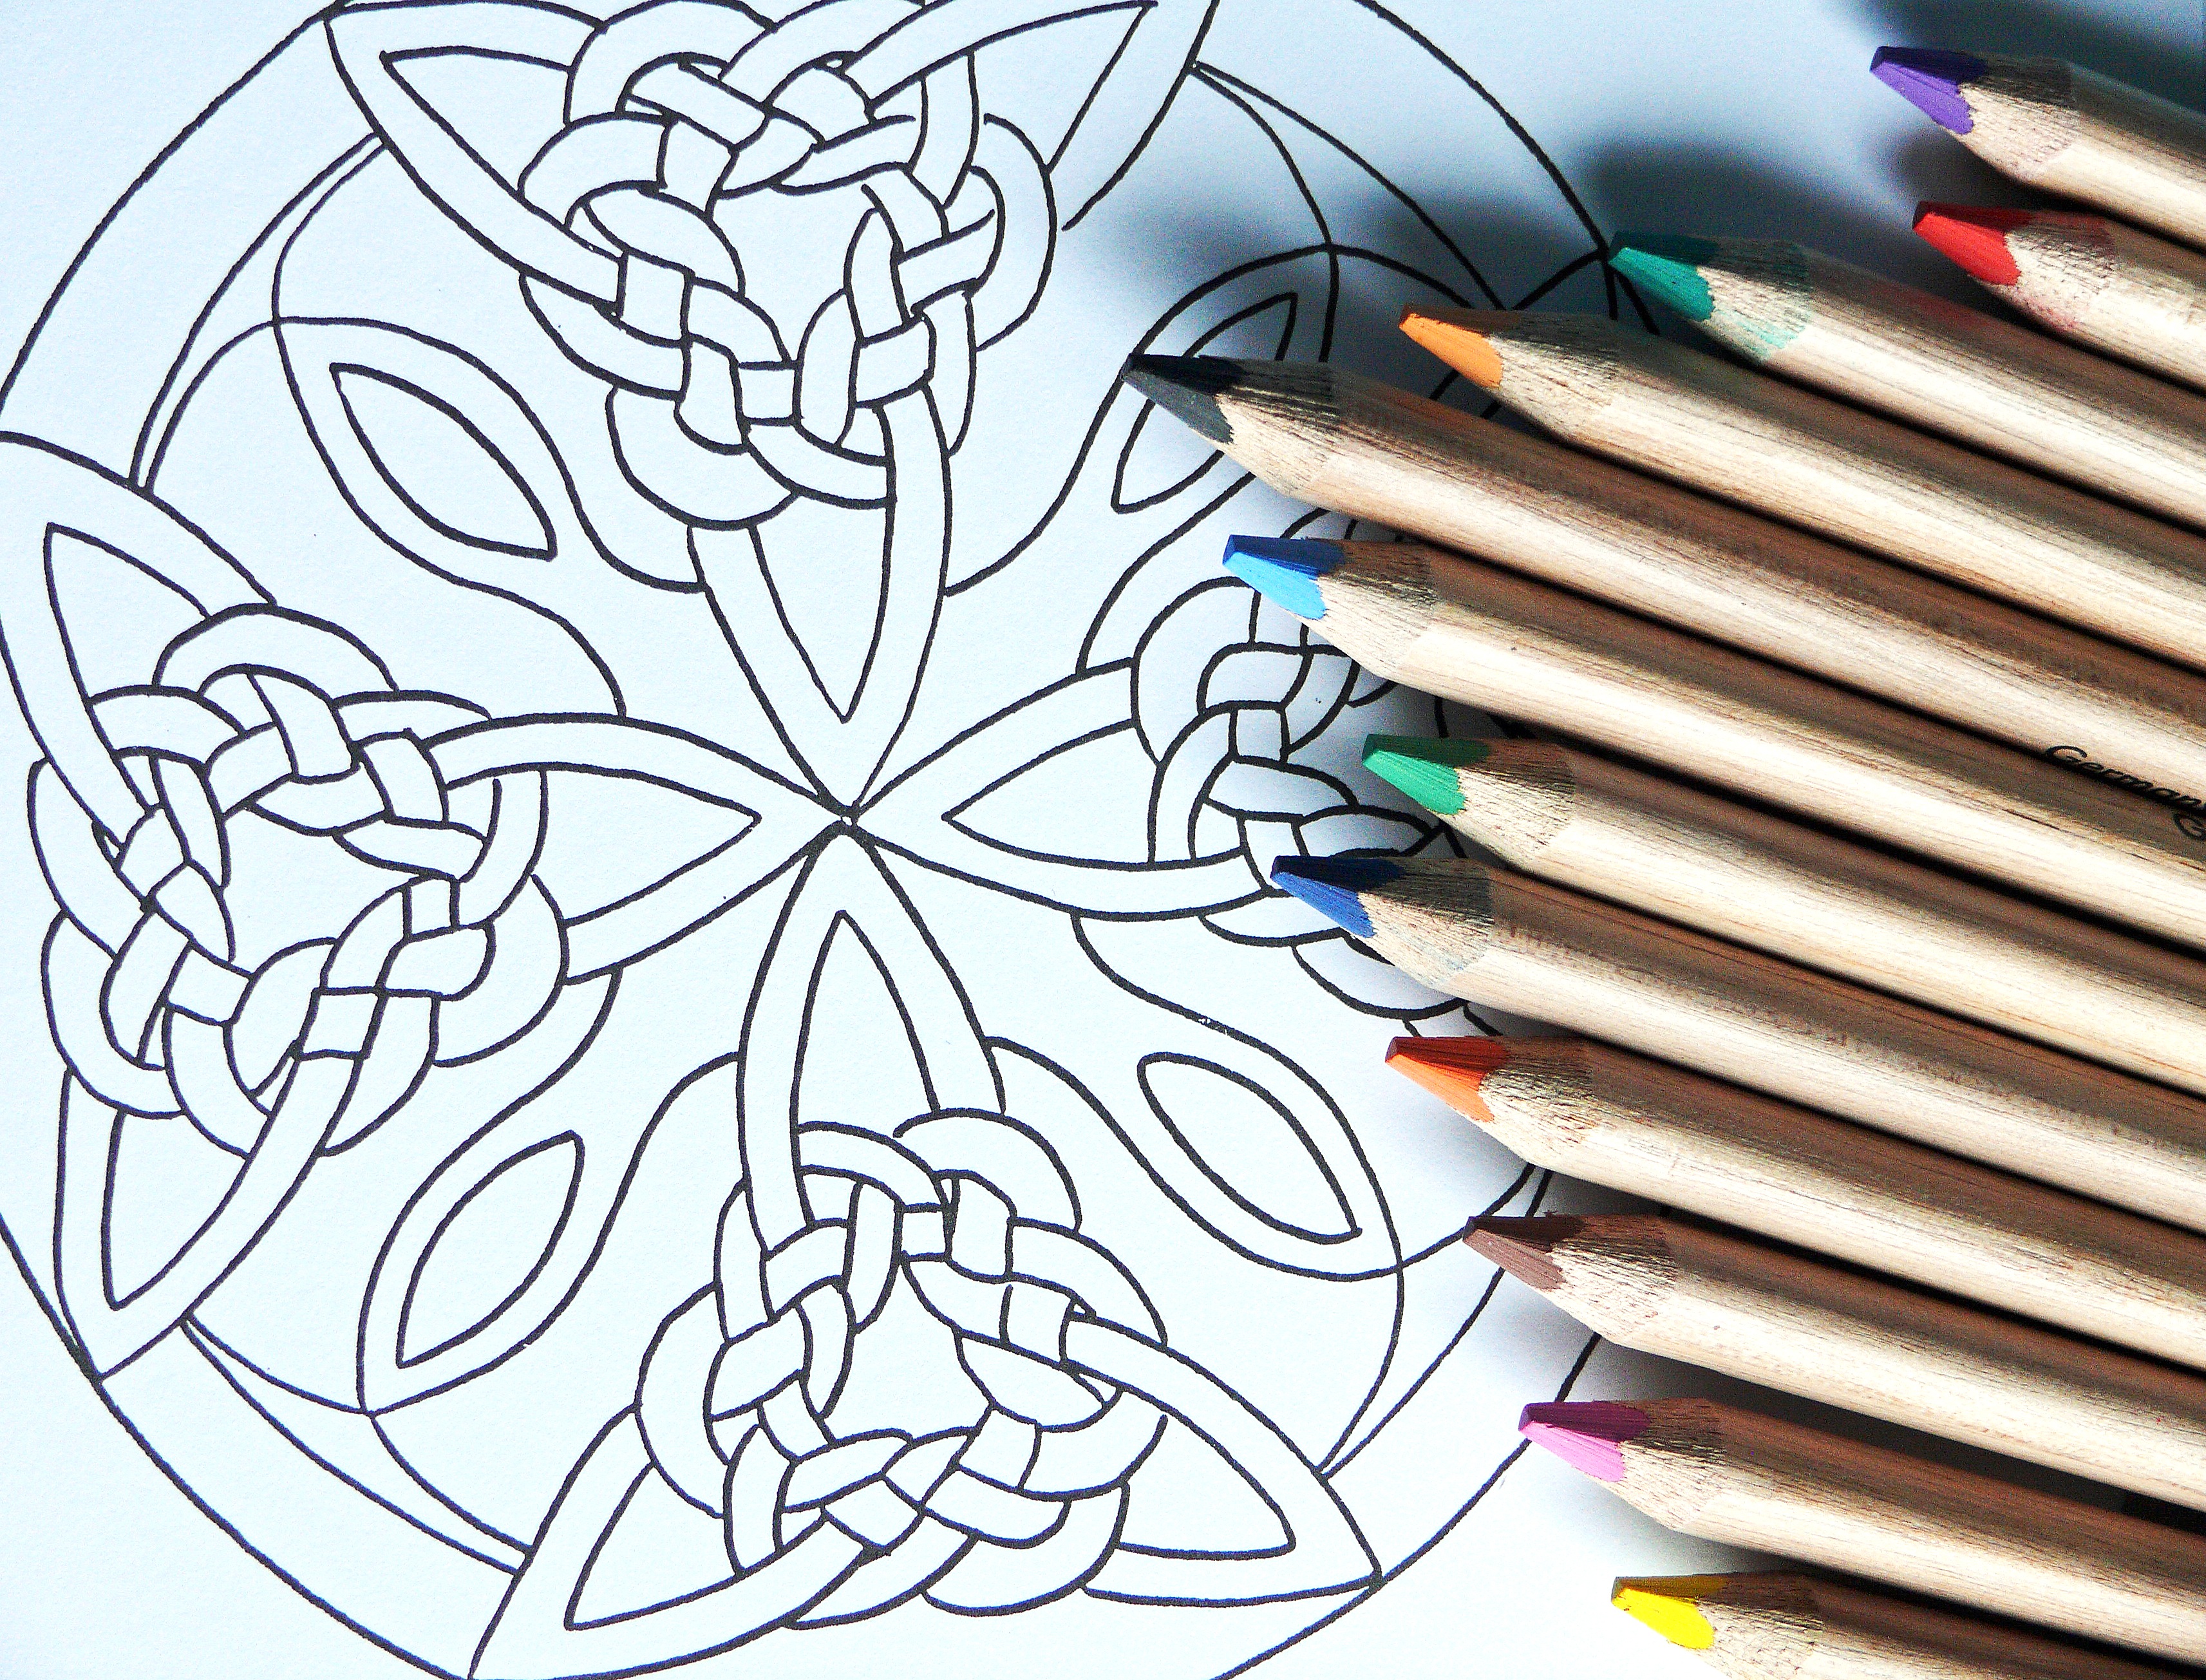
black and white, white, line, paint, rest, black, drip, painting, ornament, meditation, sketch, drawing, illustration, design, freestyle, image, draw, form, imprint, pencil drawing, mandala, imagine, drawing lessons, hand drawn sketch, color field painting